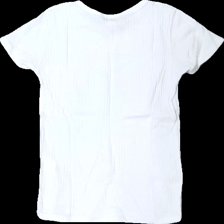
View: back
Type: T-shirt
Category: Ladies
Brand: Not in the list
Brand text on label: maurie + eve
Colors: White
Material: 100% cotton
Cut: Regular
Season: All
Stains: Major
Damage: fläck
Damage location: middle center
Price range: <50
Recommended usage: Export
Description: vit t-shirt med fläck fram